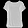
Label: Shirt